History of Spain

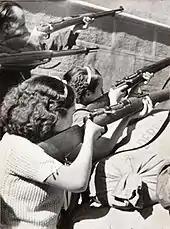
Two women and a man during the siege of the Alcázar

Isabella took a more active role in government after coming of age, but she was unpopular throughout her reign (1833–1868). There was another pronunciamiento in 1854 led General Leopoldo O'Donnell, intending to topple the discredited rule of the Count of San Luis. A popular insurrection followed the coup and the Progressive Party obtained widespread support in Spain and came to government in 1854. After 1856, O'Donnell, who had already marched on Madrid that year and ousted another Espartero ministry, attempted to form the Liberal Union, his own political project. Following attacks on Ceuta by tribesmen based in Morocco, a war against the latter country was successfully waged by generals O'Donnell and Juan Prim. The later part of Isabella's reign saw also the Spanish retake of Santo Domingo, and the fruitless Chincha Islands War against Peru and Chile.